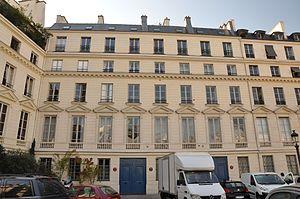
Les maisons situées au 6 et 6 bis place du Palais-Bourbon à Paris 7ème arrondissement This building is inscrit au titre des Monuments Historiques. It is indexed in the Base Mérimée, a database of architectural heritage maintained by the French Ministry of Culture,
Cet article recense les monuments historiques du 7ᵉ arrondissement de Paris, en France.